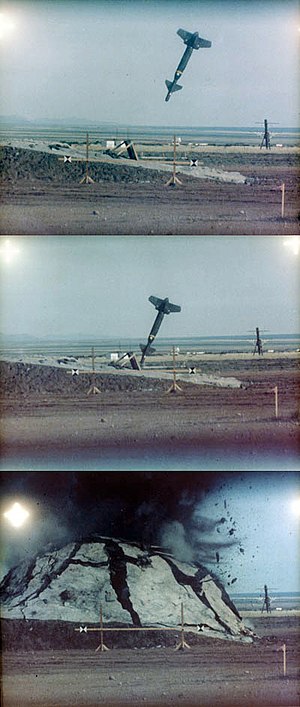
Flybombe
GBU-24 bombe
Flybomber er betegnelsen for bomber, der nedkastes fra fly.